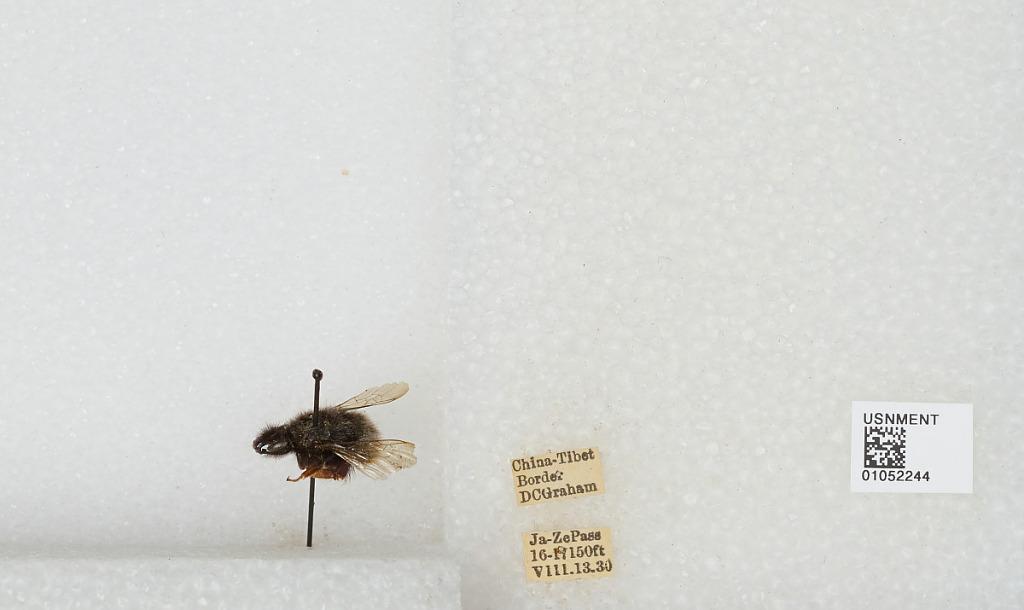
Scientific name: Bombus sp.
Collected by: D. Graham
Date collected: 1930-8-13
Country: China
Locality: China-Tibet border, Ja-Ze Pass